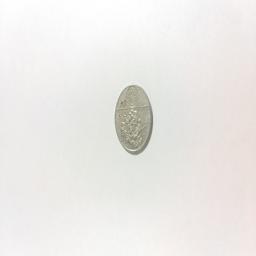
Label: 1_New_Back